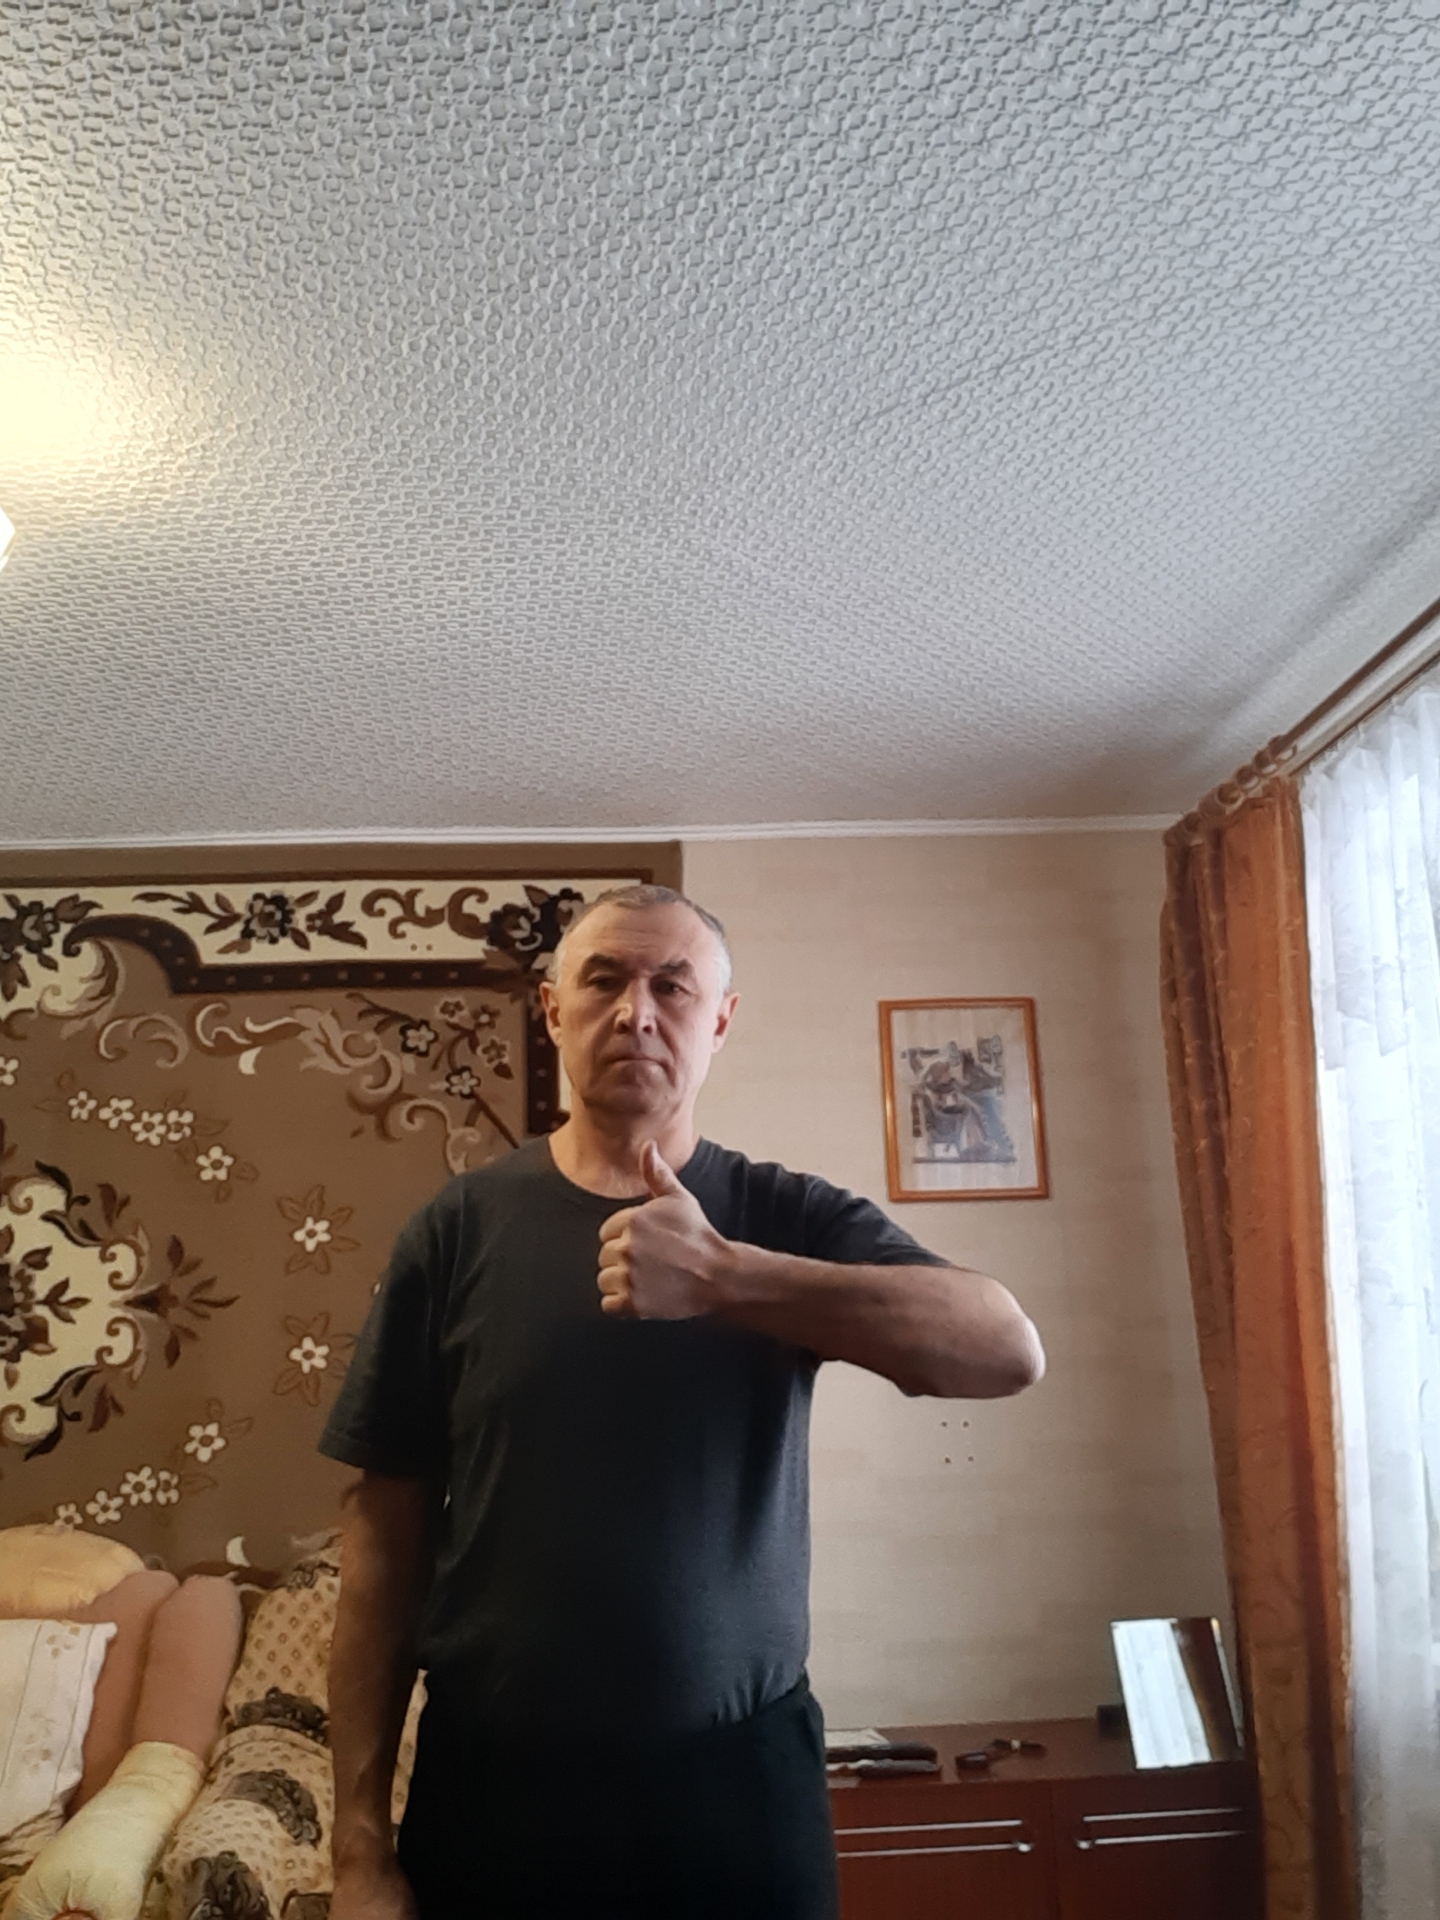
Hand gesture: like